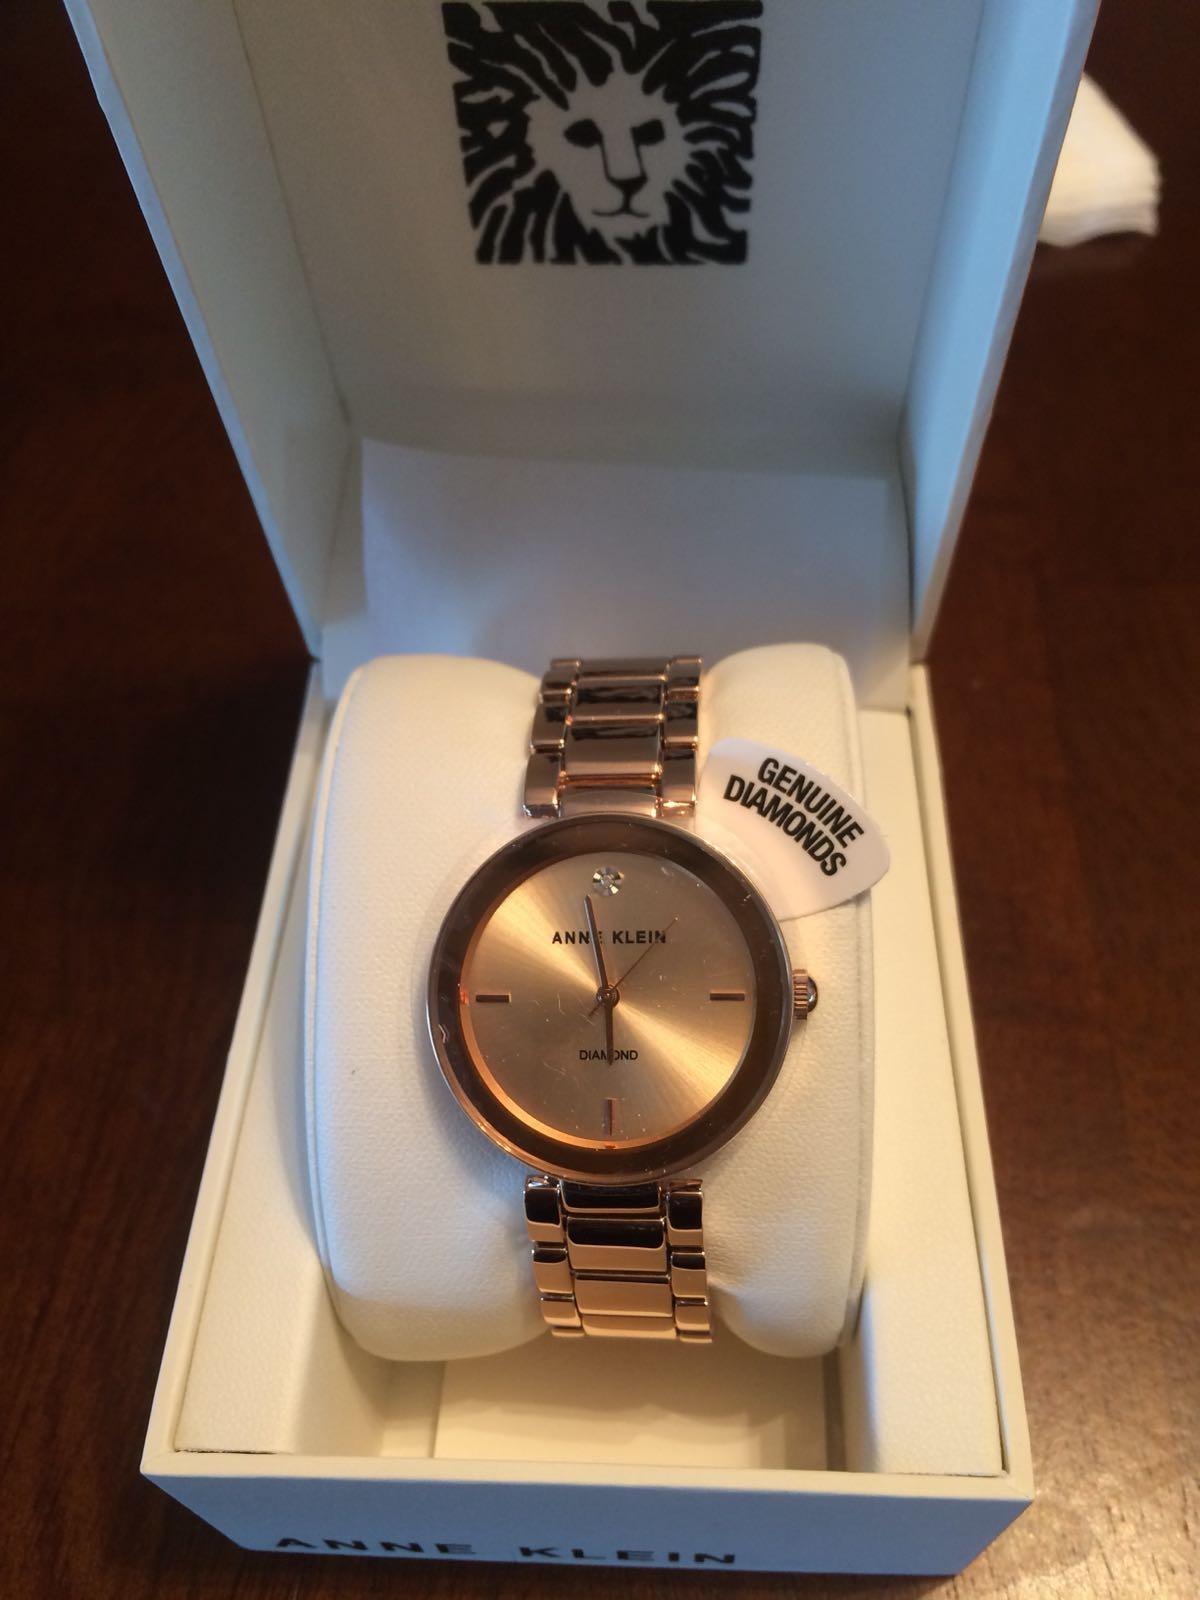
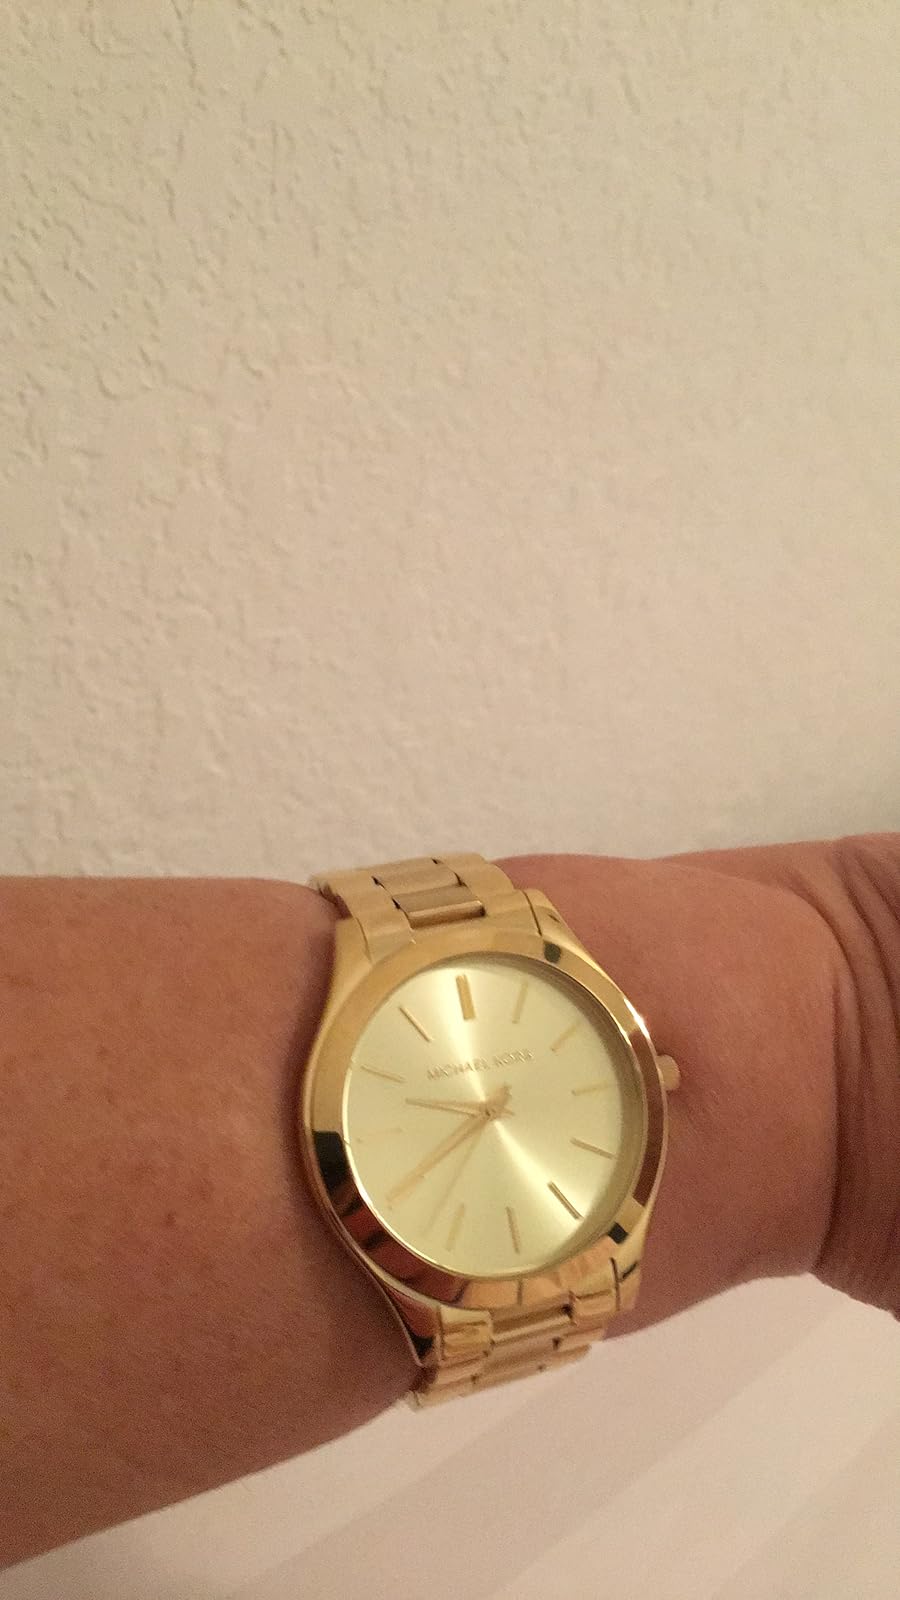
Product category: accessories_watch
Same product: no